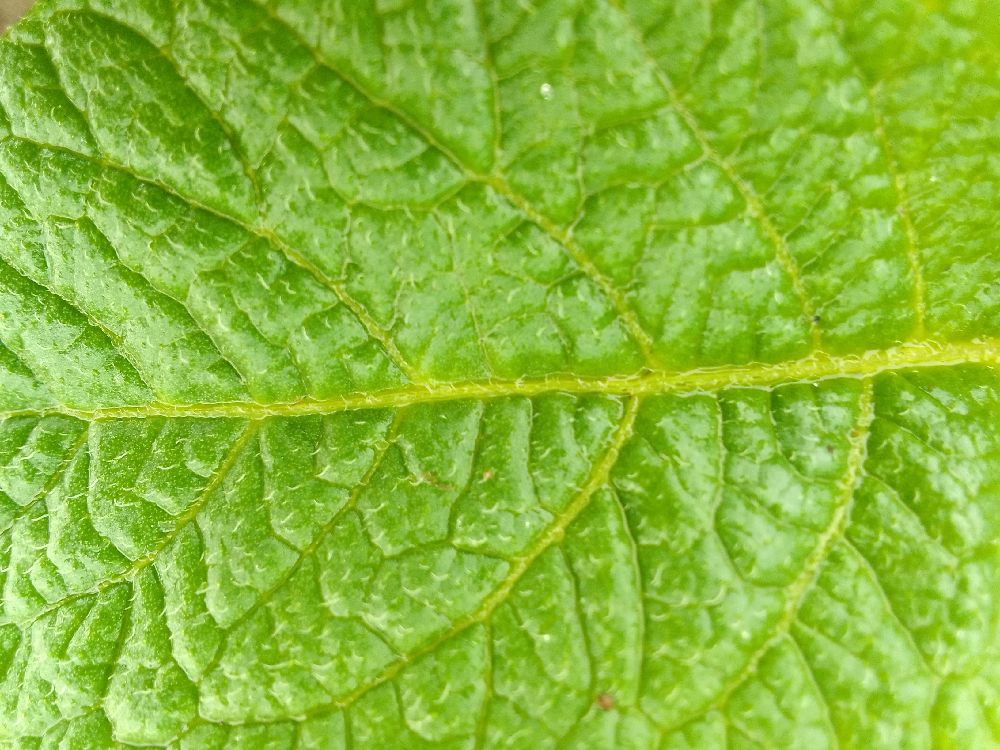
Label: Healthy